Mexican Stock Exchange

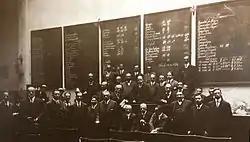
Brokers begin to organize.

BMV is now a public company following its IPO in June 2008, and its shares are traded on the BMV equities market. It operates by concession of the Secretariat of Finance and Public Credit.